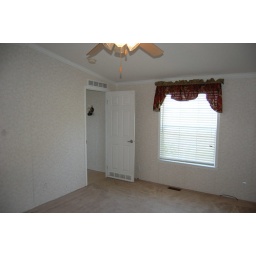
window in master bedroom